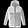
Label: Coat